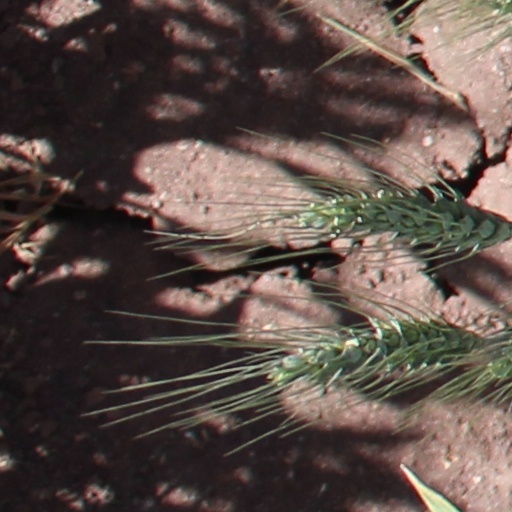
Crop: wheat